Tomorrow at Ten

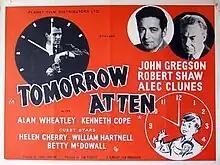
Theatrical release quad poster

Tomorrow at Ten is a 1962 British second feature thriller film directed by Lance Comfort and starring John Gregson, Robert Shaw and Kenneth Cope. It was written by James Kelley and Peter Miller.